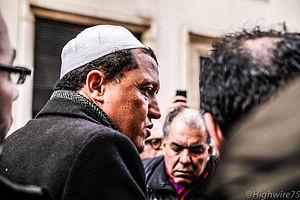
Hassen Chalghoumi, (imam de la mosquée de Drancy) Rue Nicolas-Appert, Paris, un jour après la Fusillade au siège de Charlie Hebdo. Español: Hassen Chalghoumi (imam de la mesquita de Drancy). Calle Nicolas-Appert en París, un día después del atentado a la sede de Charlie Hebdo.
Hassen Chalghoumi, né à Tunis en 1972, est un responsable associatif et religieux franco-tunisien. Il est président de l'association culturelle des musulmans de Drancy, qui gère la mosquée Al-Nour dont il est l'un des imams. Il se présente comme partisan d'un dialogue inter-religieux, notamment entre islam et judaïsme. Après un début de notoriété en 2006, il est, dans les années suivantes, de plus en plus présent dans les médias français en tant que représentant d'un « islam modéré ». La classe politique française en fait l'un de ses interlocuteurs dans les milieux musulmans. Sa représentativité, ses qualifications en tant qu'imam et sa médiatisation font cependant l'objet de controverses.